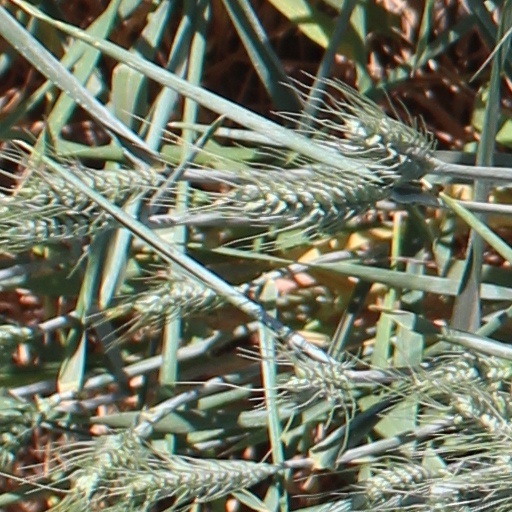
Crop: wheat